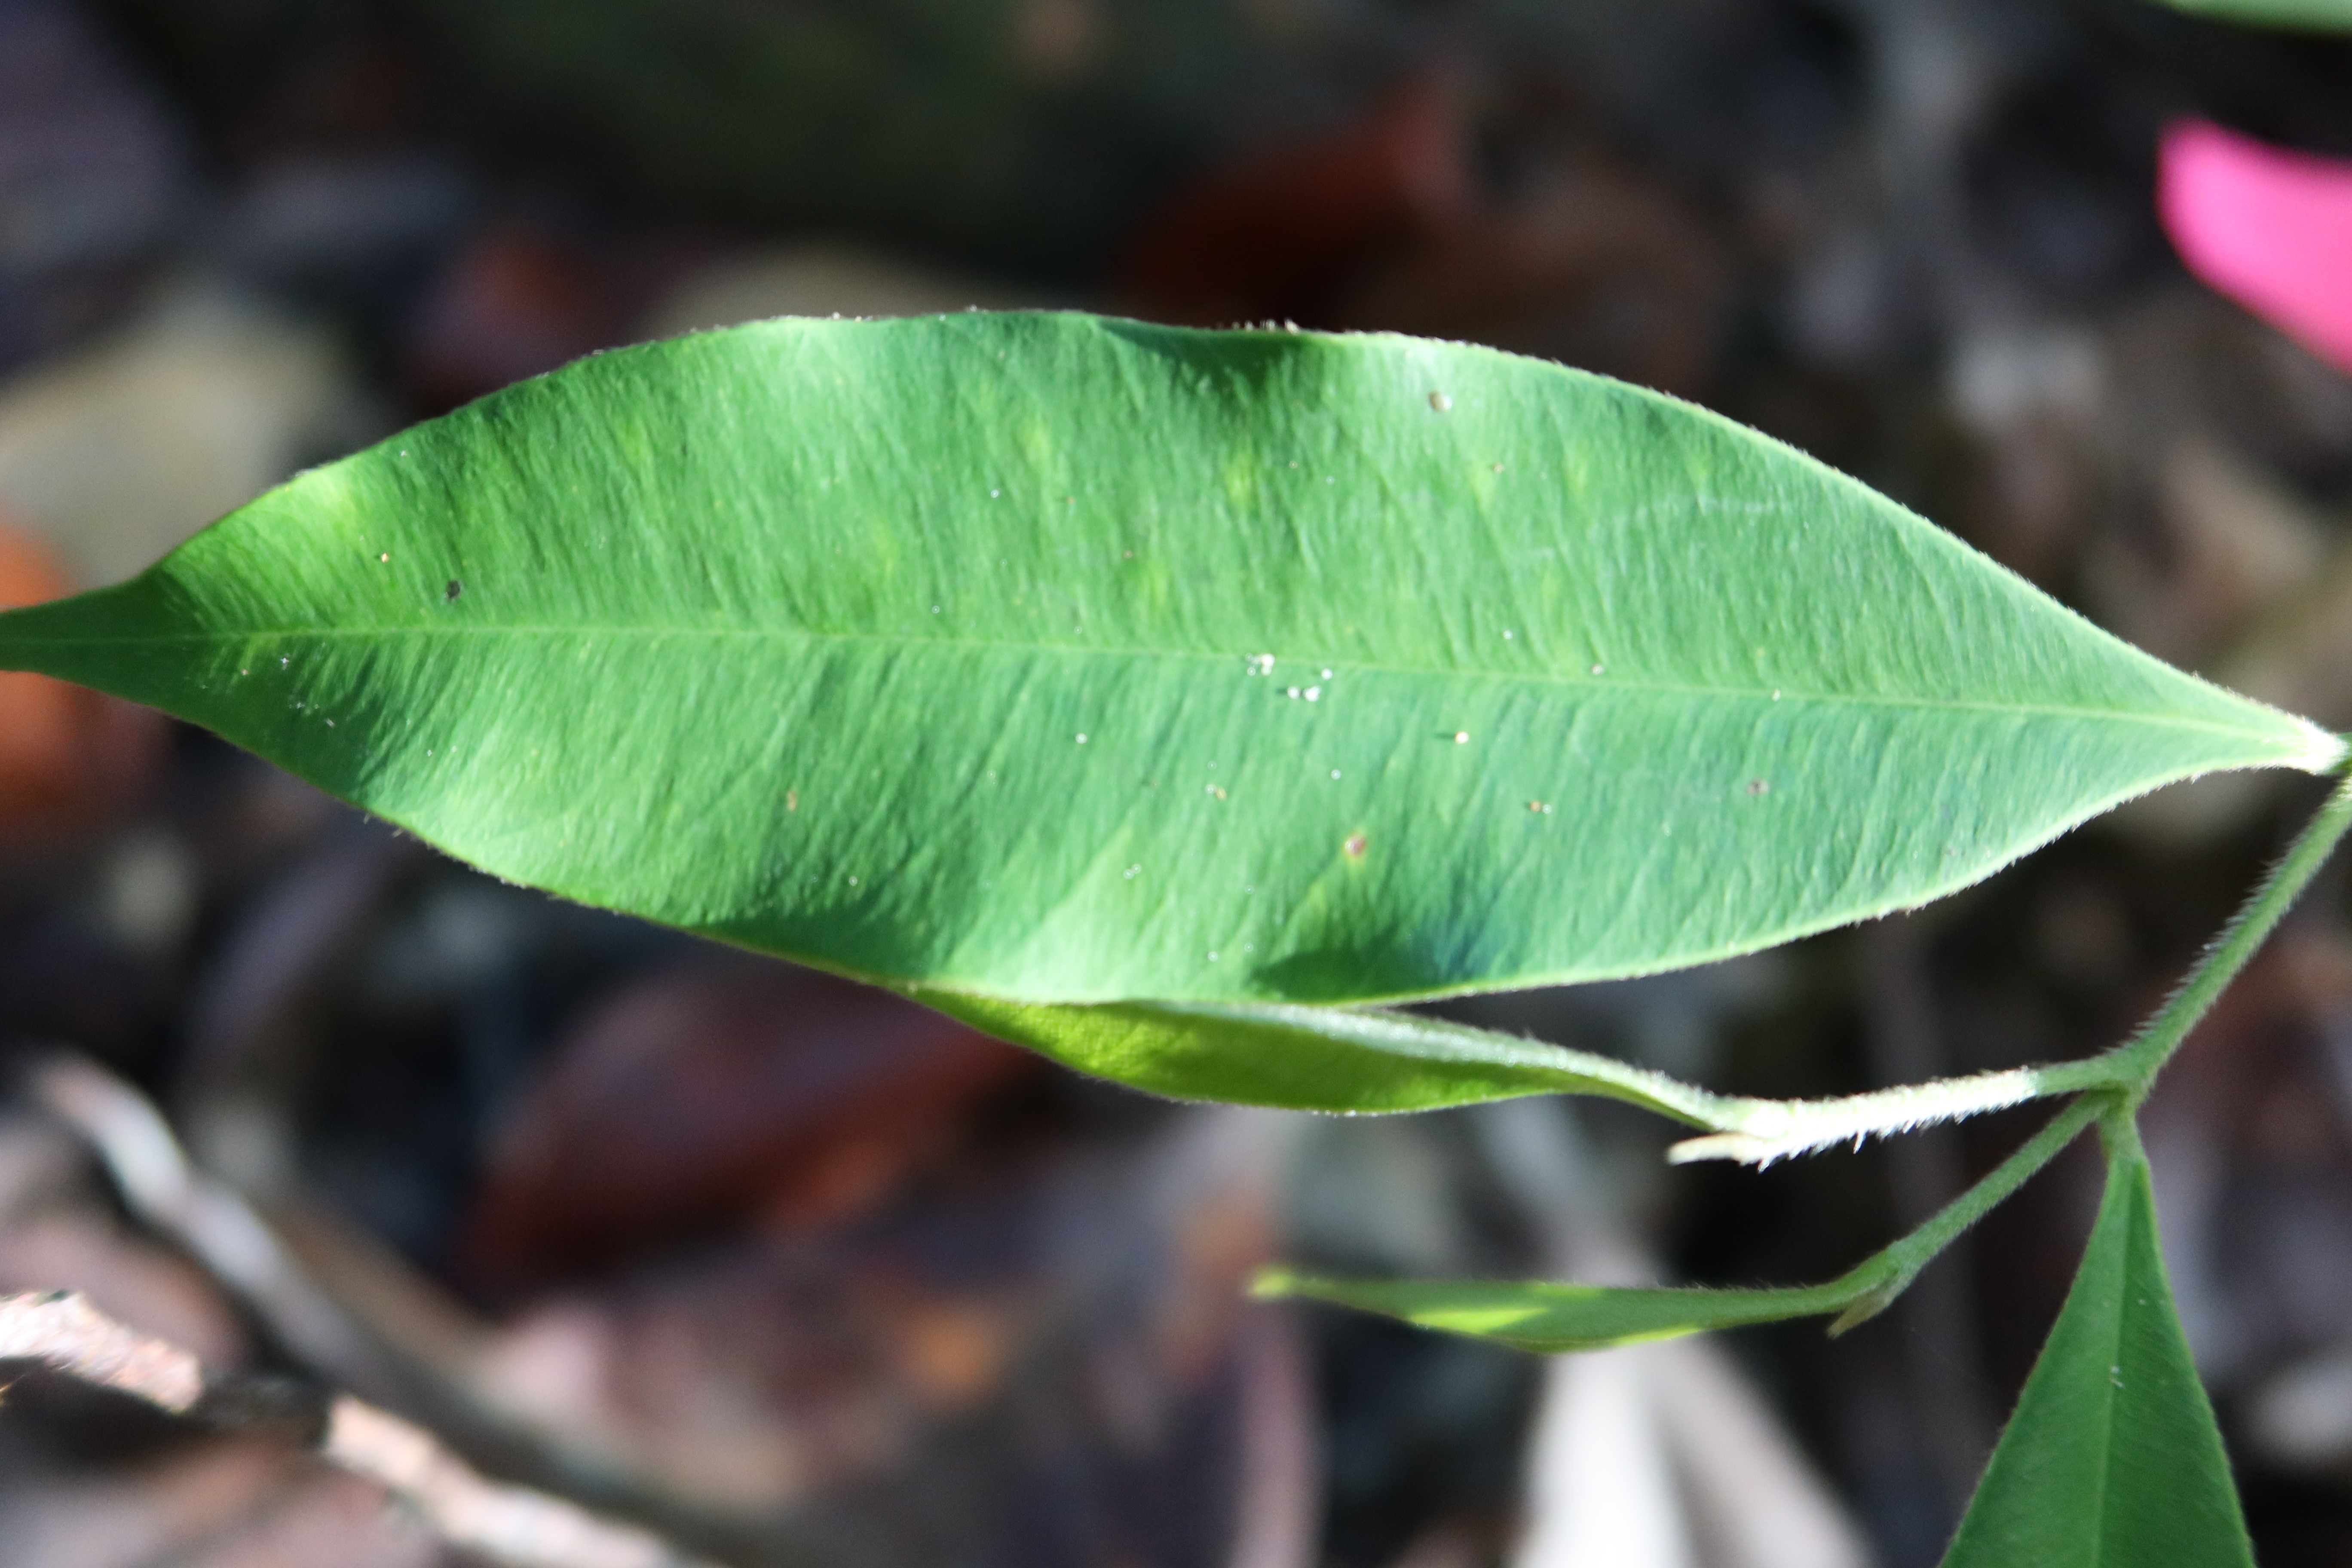
Label: Brown spots